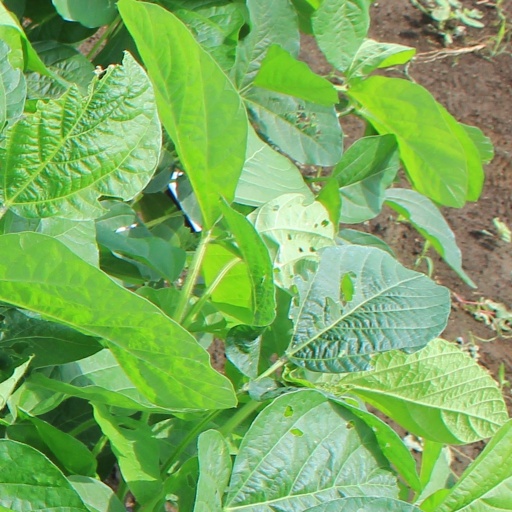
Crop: soybean